Clan Russell

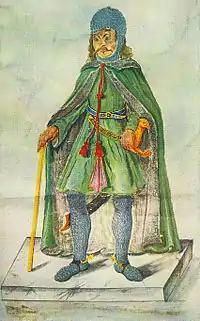
Hugh de Rosel, the legendary and probably fictitious Norman ancestor of Clan Russell. Drawn by Le Neve, York Herald, in 1626. Woburn Abbey collection.

Scottish author George F. Black believed the surname Russell may be derived from "roux" which means "red". Other writers claim it to be derived from the Norman place name de Rosel. The name Rufus was commonly found among the Anglo-Normans (from Le Roux a nickname for someone with red hair). Between 1164 and 1177 Walter Russel witnessed a charter in favour of Paisley Abbey. Mentioned in a charter of about 1180 is John, son of Robert Russell of Duncanlaw. In 1259 Robert Russell witnessed a deed relating to the lands of Threipland.